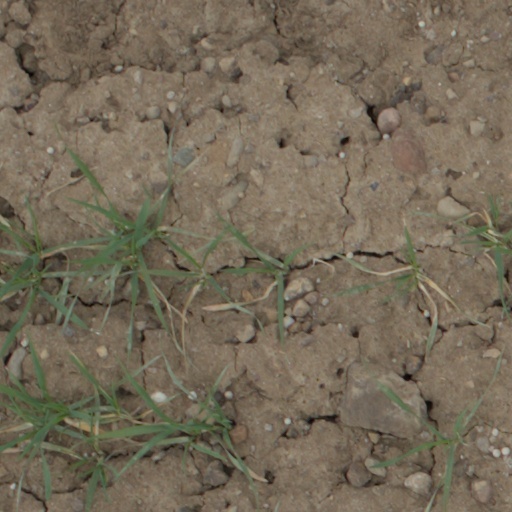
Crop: wheat